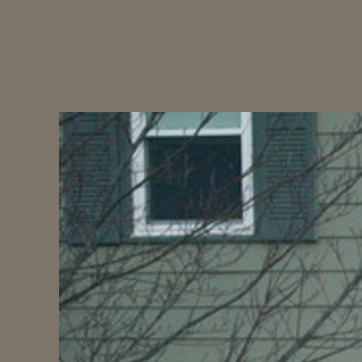
Material: glass